ZCCHC18

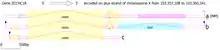
Alternative splicing of ZCCHC18 mRNAs in Homo sapiens

Including 5’-UTR and 3’-UTR, ZCCHC18 spans from chrX:104,112,526-104,115,846 with a total of 3,321 base pairs (bps) (5’-UTR: 1206 bps and 3’-UTR: 523 bps). It contains 3 exons and 2 distinct gt-ag introns, being transcribed into 3 alternatively spliced mRNAs. However, only one spliced mRNA (NM_001143978.2, 2951 bps) putatively encodes a protein with 403 amino acids (coding region: hg38 chrX:104,114,112-104,115,323, total 1,212 bps), whereas others do not encode proteins.